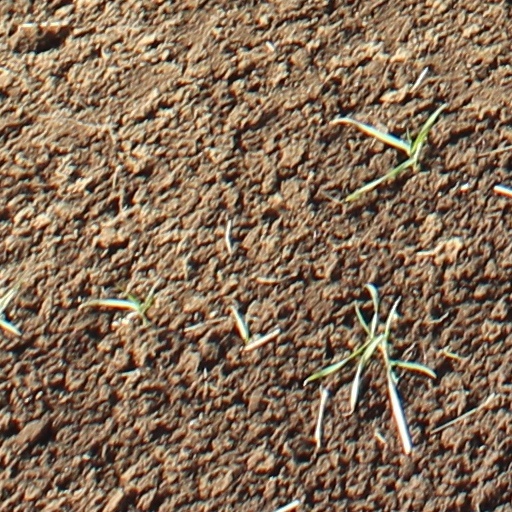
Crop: wheat